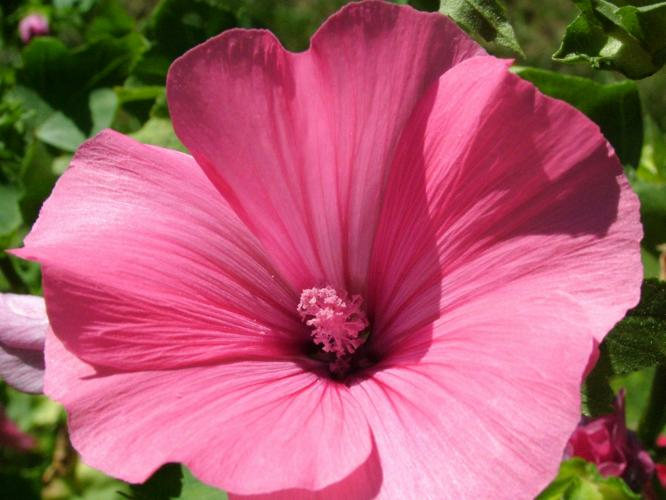
Flower: tree mallow